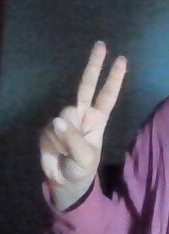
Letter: taa